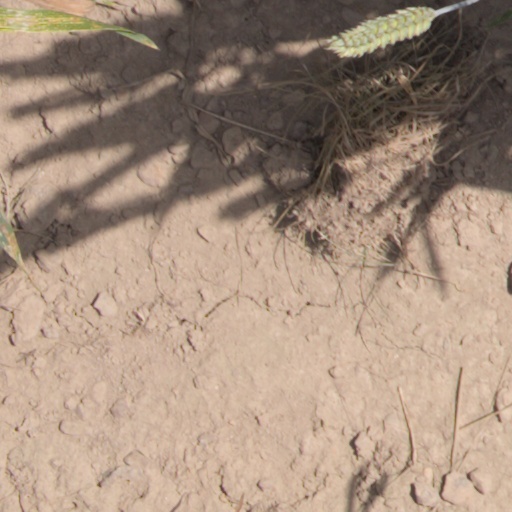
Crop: wheat